10K run

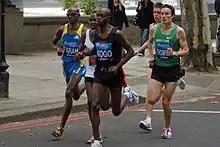
Mo Farah, Micah Kogo and Chris Thompson in the elite men's race at the London 10000 in 2010

The 10K road distance has never been featured on the event programmes of the Athletics at the Summer Olympics or the IAAF World Championships in Athletics. However, it briefly had its own individual championship for women in the form of the IAAF World Women's Road Race Championships, contested over ten kilometres in 1983 and 1984. As a result, the highest level 10K road competitions occur at individual races run by race promoters, who attract elite international level runners through prize money and appearance fees. These races are held in all parts of the world, but the highest calibre races are mainly concentrated in the United States, Canada, Europe and East Asia.